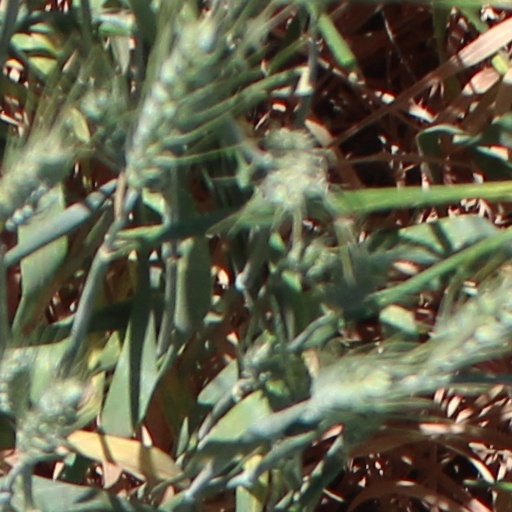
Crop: wheat